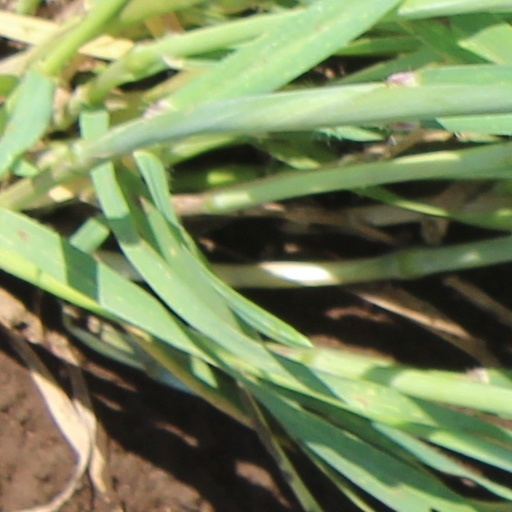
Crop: wheat